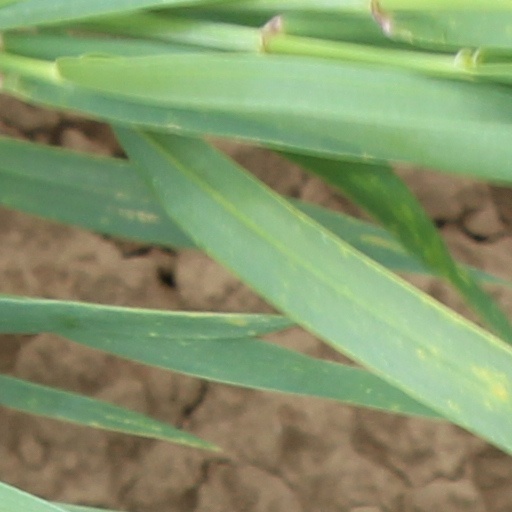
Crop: wheat